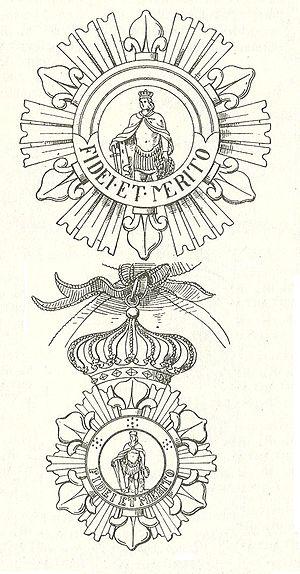
L'Ordre de Saint-Ferdinand et du mérite, ordre napolitain, fut créé le 1ᵉʳ avril 1800 par Ferdinand IV de Naples, roi de Naples et de Sicile, en mémoire de son rétablissement sur le trône de Naples, et pour récompenser ceux qui avaient rendu d'importants services et fait preuve de fidélité au chef de la maison Royale et à la famille royale.